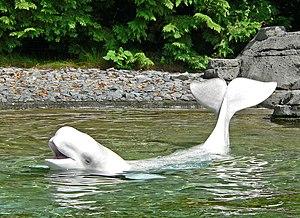
L'aquarium de Vancouver, dont le nom complet en anglais est Vancouver Aquarium Marine Science Centre, est un aquarium marin canadien située en Colombie-Britannique, dans le parc Stanley de la ville de Vancouver.